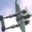
Label: airplane